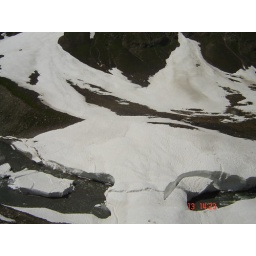
ice in the river of water